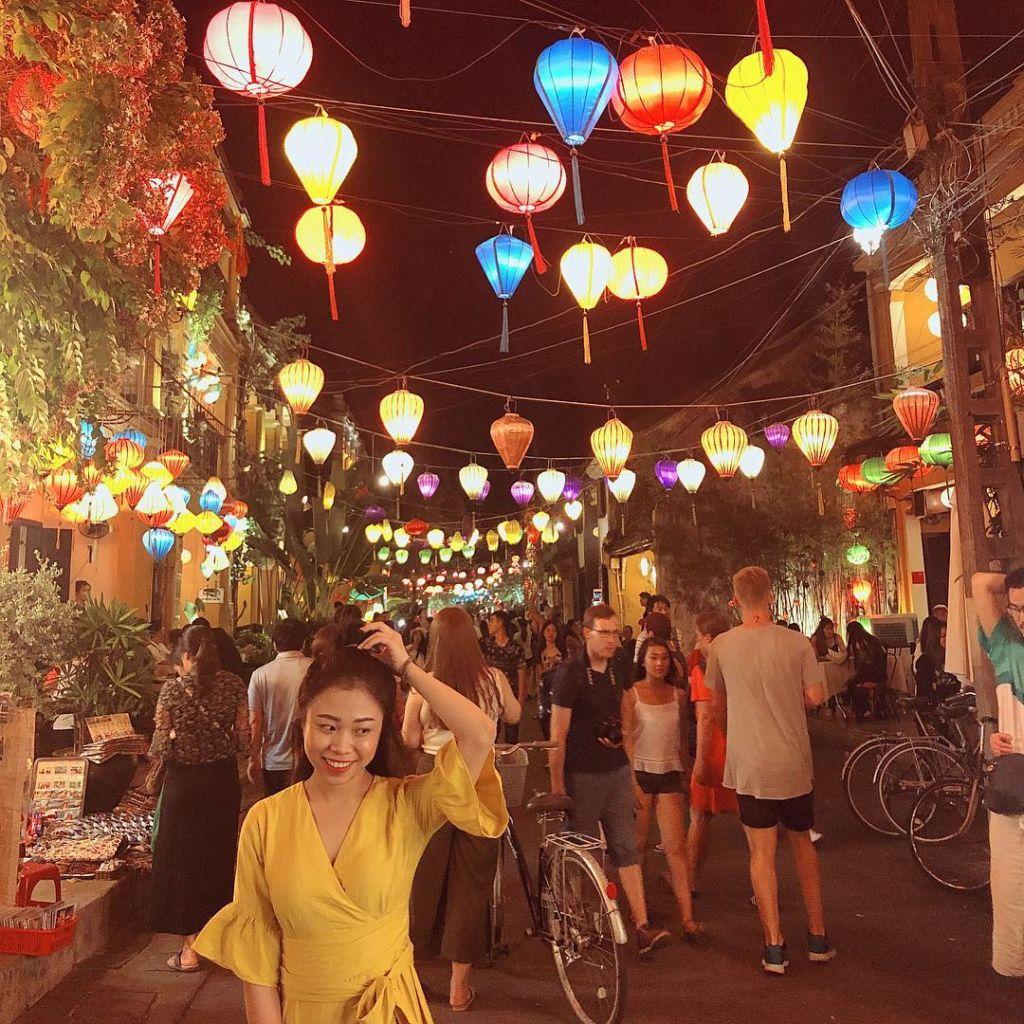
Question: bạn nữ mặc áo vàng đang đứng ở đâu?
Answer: ở một con phố đi bộ